Glial scar

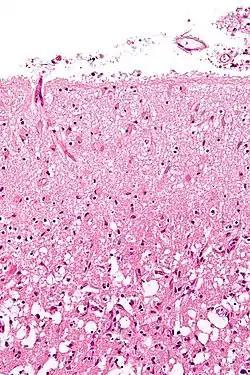
Micrograph of the superficial cerebral cortex showing neuron loss and reactive astrocytes in a person who had a stroke. H&E-LFB stain.

A glial scar formation (gliosis) is a reactive cellular process involving astrogliosis that occurs after injury to the central nervous system. As with scarring in other organs and tissues, the glial scar is the body's mechanism to protect and begin the healing process in the nervous system.